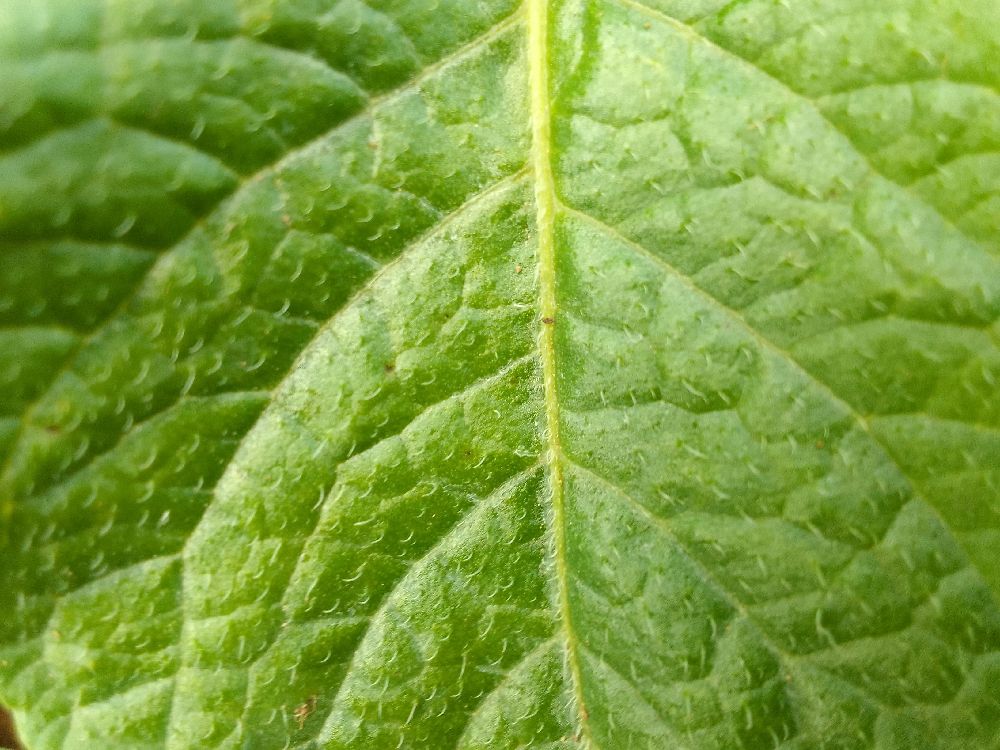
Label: Healthy